Aval (2017 film)

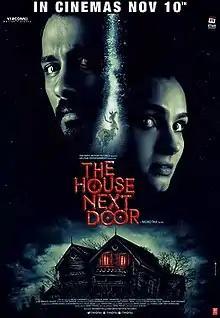
Poster of Hindi version

Aval in Tamil and The House Next Door in Hindi, is a 2017 Indian horror film co-written and directed by Milind Rau. Shot simultaneously in the Tamil and Hindi, it stars Siddharth and Andrea Jeremiah, with Siddharth also its co-producer and co-writer. It was released on 3 November 2017 to mostly positive reviews in all languages and became a success. It was dubbed in Telugu as "Gruham" and released on November 17.